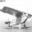
Label: airplane